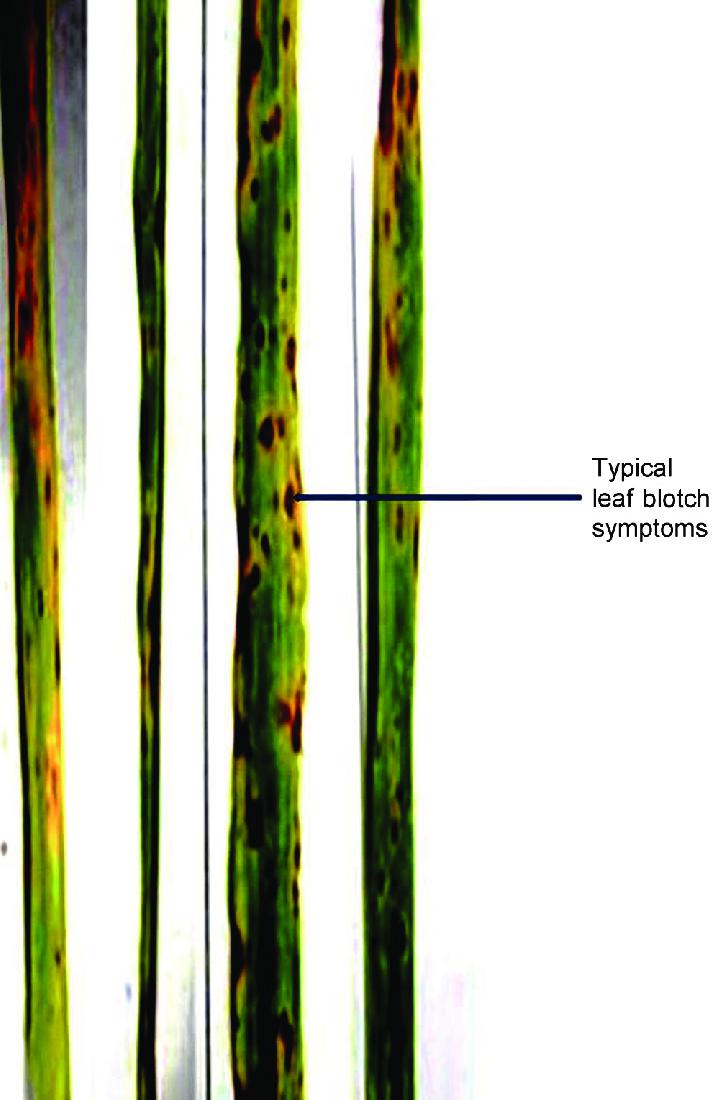
Plant: Wheat
Disease: wheat septoria blotch